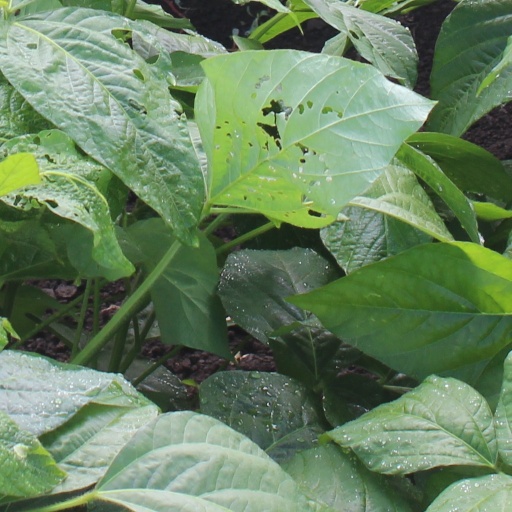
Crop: soybean